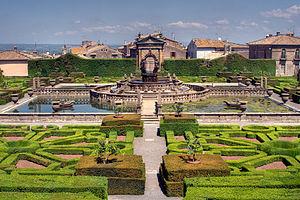
La Villa Lante se trouve dans la localité de Bagnaia, près de Viterbe, au nord du Latium. Attribuée à Giacomo Barozzi da Vignola, elle possède des jardins représentatifs du maniérisme des « jardins à surprises » de la Renaissance, comparables à ceux de Bomarzo. Ils sont classés parmi les Grandi Giardini Italiani.